Bogdanovich (town)

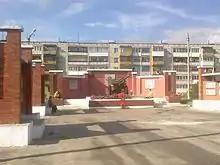
A war memorial in Bogdanovich

Bogdanovich is a town in Sverdlovsk Oblast, Russia, located on the Kunara River (right tributary of the Pyshma), east of Yekaterinburg. Population: